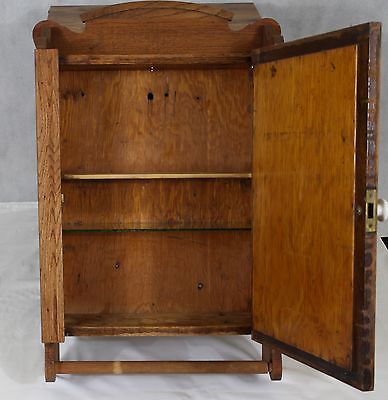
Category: cabinet